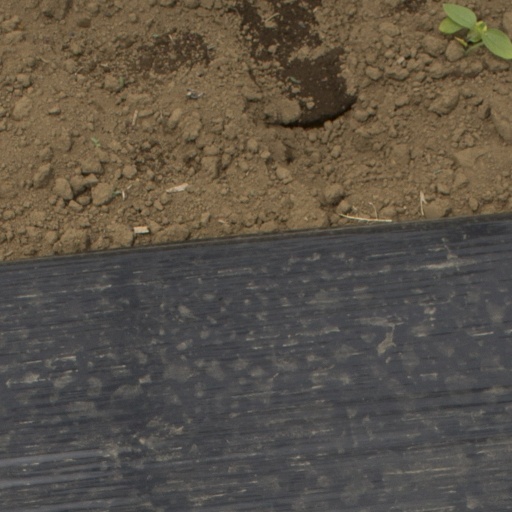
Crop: Jerusalem artichoke